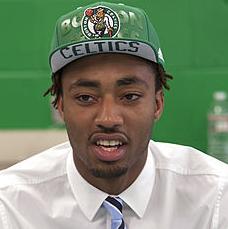
Age: 18